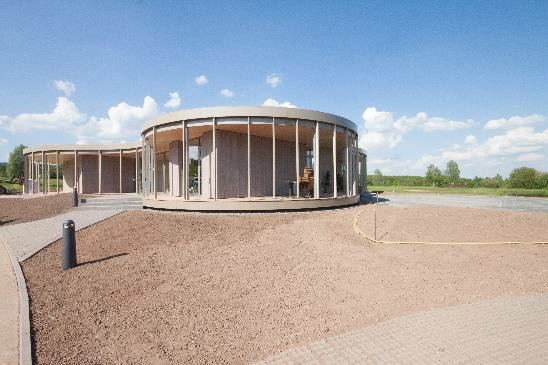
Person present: No